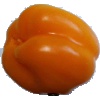
Label: Pepper Yellow 1